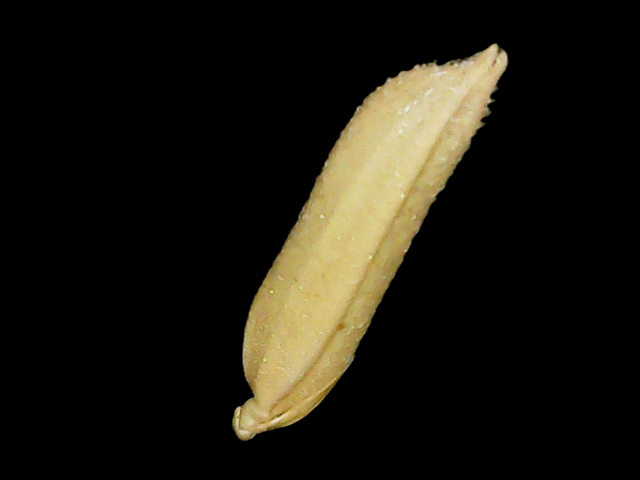
Rice variety: Binadhan19